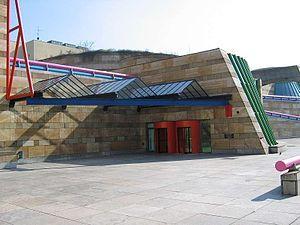
La Staatsgalerie est un musée et une galerie d’art à Stuttgart en Allemagne qui ouvrit ses portes en 1843. Elle fut fondée en 1838-1843 par le roi Guillaume Iᵉʳ de Wurtemberg.
La Neue Staatsgalerie de Stuttgart en Allemagne est un musée d'art dessiné par le britannique James Stirling dans les années 1970 et ouvert au public en 1984.